The Block (Australian TV series)

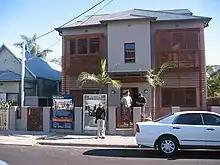
The site used for the second season, as seen several days prior to auction

Following the success of the first season, an expanded second season of 26 episodes, airing twice weekly, premiered on 18 April 2004. The season was again set in Sydney, although in the suburb of Manly rather than Bondi where the first season was located.